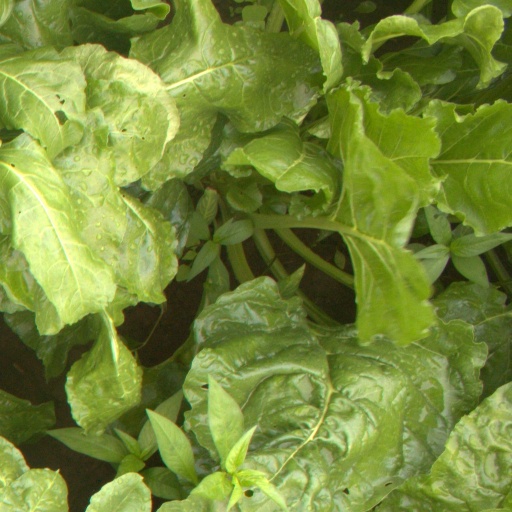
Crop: sugar beet